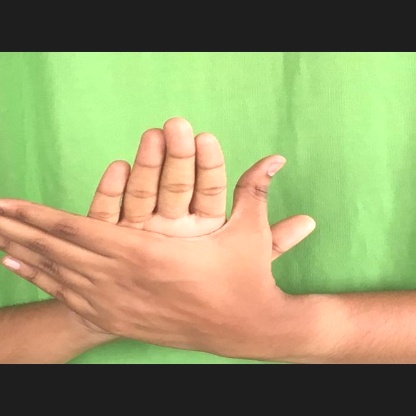
Mudra: Chakra